Steyr Scout

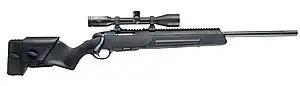
The Steyr Elite in 7.62 NATO

A sniper rifle variant and effectively the successor of the Scout is the Steyr Elite (previously known as the Steyr Tactical Elite), a more robustly constructed model with many of the same features of the Scout, but designed primarily for the law enforcement market for an urban tactical role. Differences to the standard Scout include an extended STANAG type mounting rail, an enlarged bolt knob of the SSG type, an adjustable cheek piece, and a height-adjustable buttpad. It is fitted with a heavy barrel, and can produce high muzzle velocities due to a "fast" internal profile. The additional features of the Elite give it a weight of over , which makes it fall outside the definition of a scout rifle. Although intended for intermediate ranges, with match grade 7.62 mm (.308 inch) ammunition and 10.0 g (155 grain) projectiles, entirely acceptable performance at up to has been recorded, making it a good all-rounder. It is standard with a synthetic 5-round magazine, but an external adaptor kit can be attached to fit a 10-round magazine (not available on 5.56 NATO). It is normally available in two calibers; 5.56 NATO and 7.62 NATO, but can be specially ordered in 7 mm-08 Remington upon request.